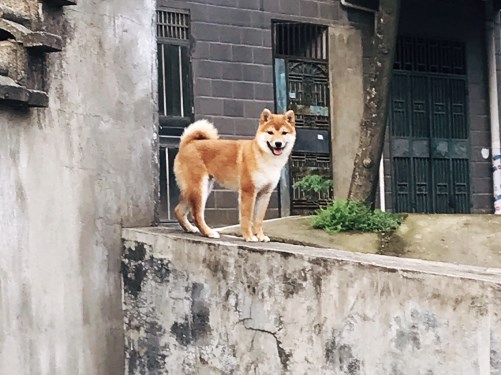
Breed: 1043-n000001-Shiba_Dog